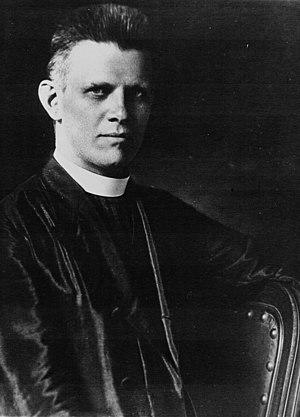
Theodor Innitzer, né le 25 décembre 1875 à Neugeschrei, près de Weipert, dans les Sudètes, décédé le 9 octobre 1955 à Vienne, était un homme d’Église autrichien, archevêque de Vienne de 1932 à 1955, et cardinal.